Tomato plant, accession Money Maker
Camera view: bottom (45 deg); turntable rotation: 210 degrees
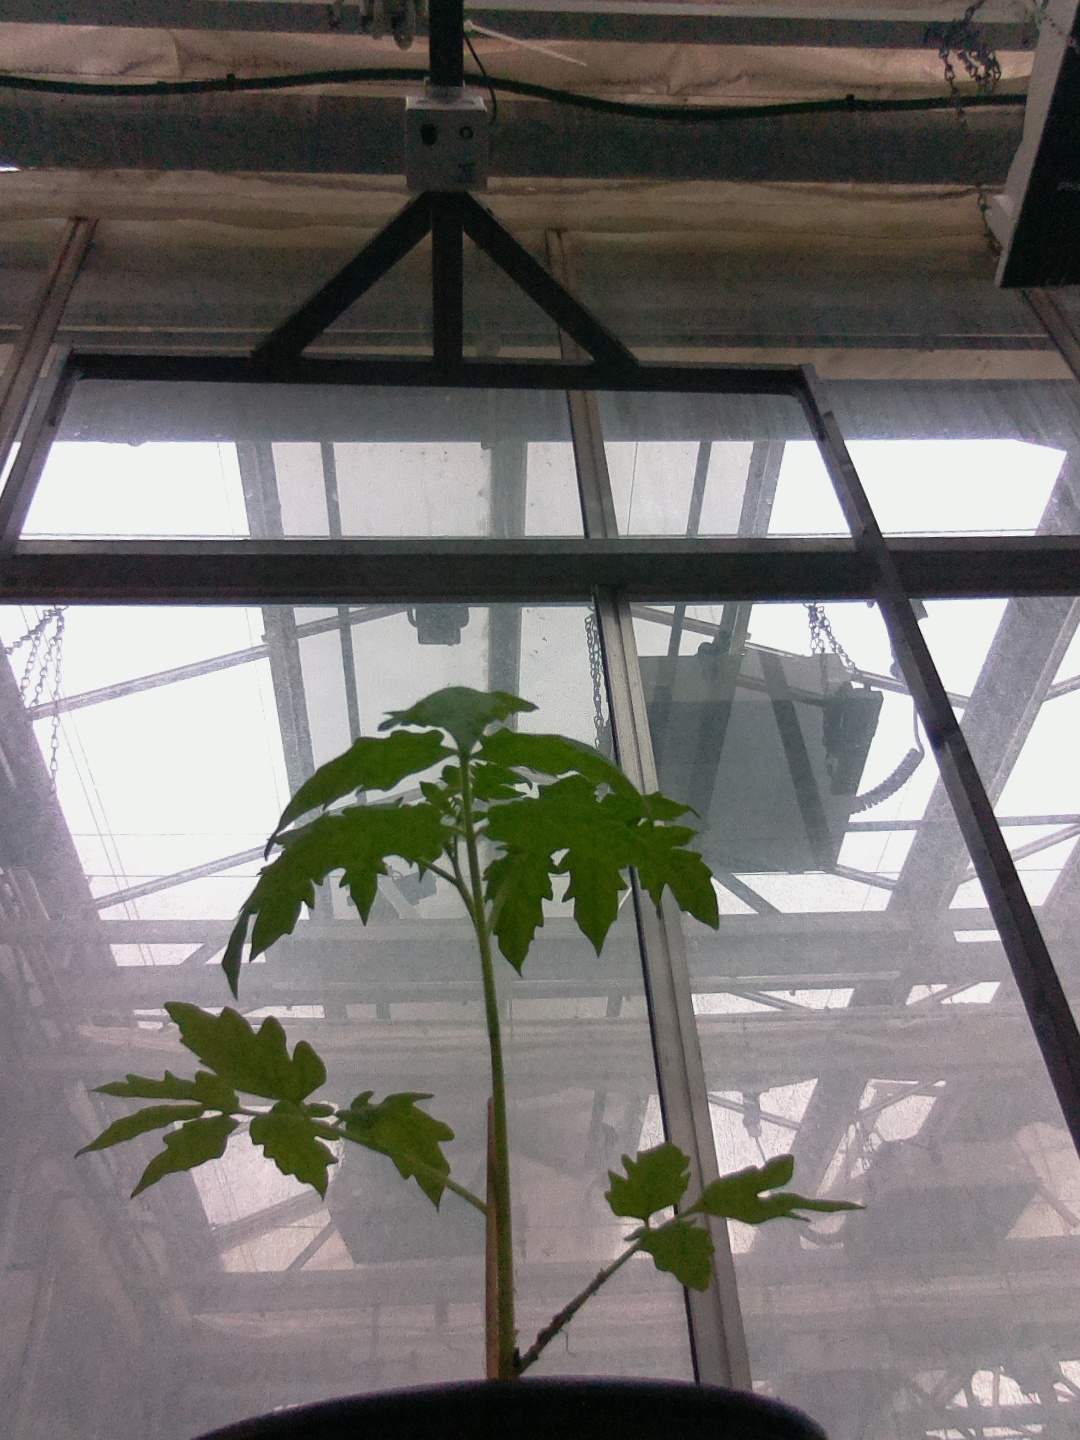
BBCH growth stage 13: 6 of true leaves visible